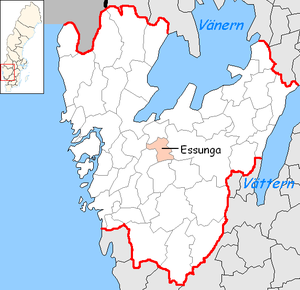
Essunga kommun
Essunga kommune ligger i det svenske län Västra Götalands län, i landskapet Västergötland. Kommunecentret er Nossebro. Essunga er en typisk landbrugs- og industrikommune.